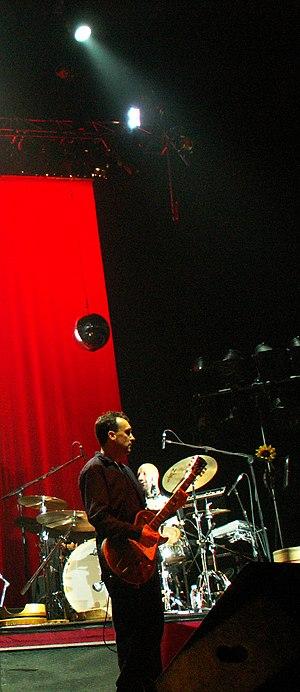
Justin Adams avec Robert Plant à Caen en novembre 2005.
Justin Adams est un guitariste anglais de rock qui s'est orienté vers la musique africaine.